Plynlimon and Hafan Tramway

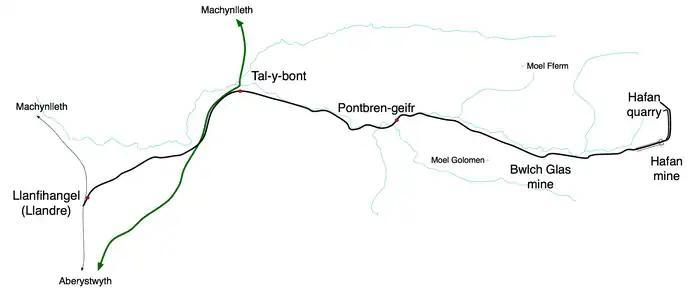
Route of the tramway

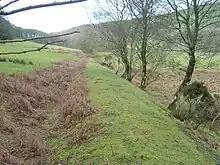
In some places, the trackbed is clearly visible, even a century after closure. This photo was taken above Pontbren-geifr.

The main line (which was marked by steep gradients) terminated at the foot of the Hafan Incline, while a mineral extension led from the top of the incline to a granite sett quarry operated by the Bagnall locomotive "Hafan".